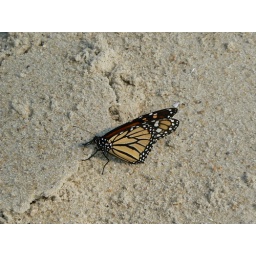
A butterfly in the sand at Assateague